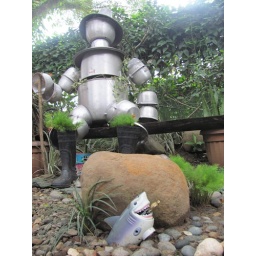
pot person with shark in garden